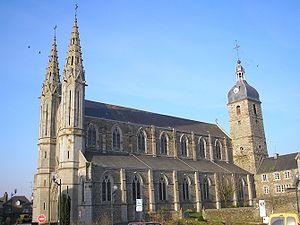
Saint-James (Normandie, France). L'église Saint-Jacques.
Saint-James est une commune française, située dans le département de la Manche en région Normandie, peuplée de 4 954 habitants. Saint-James se situe à la frontière de la Normandie avec la Bretagne.
La première bataille de Saint-James opposa les Chouans et les Républicains, le 4 décembre 1795, lors de la Chouannerie.